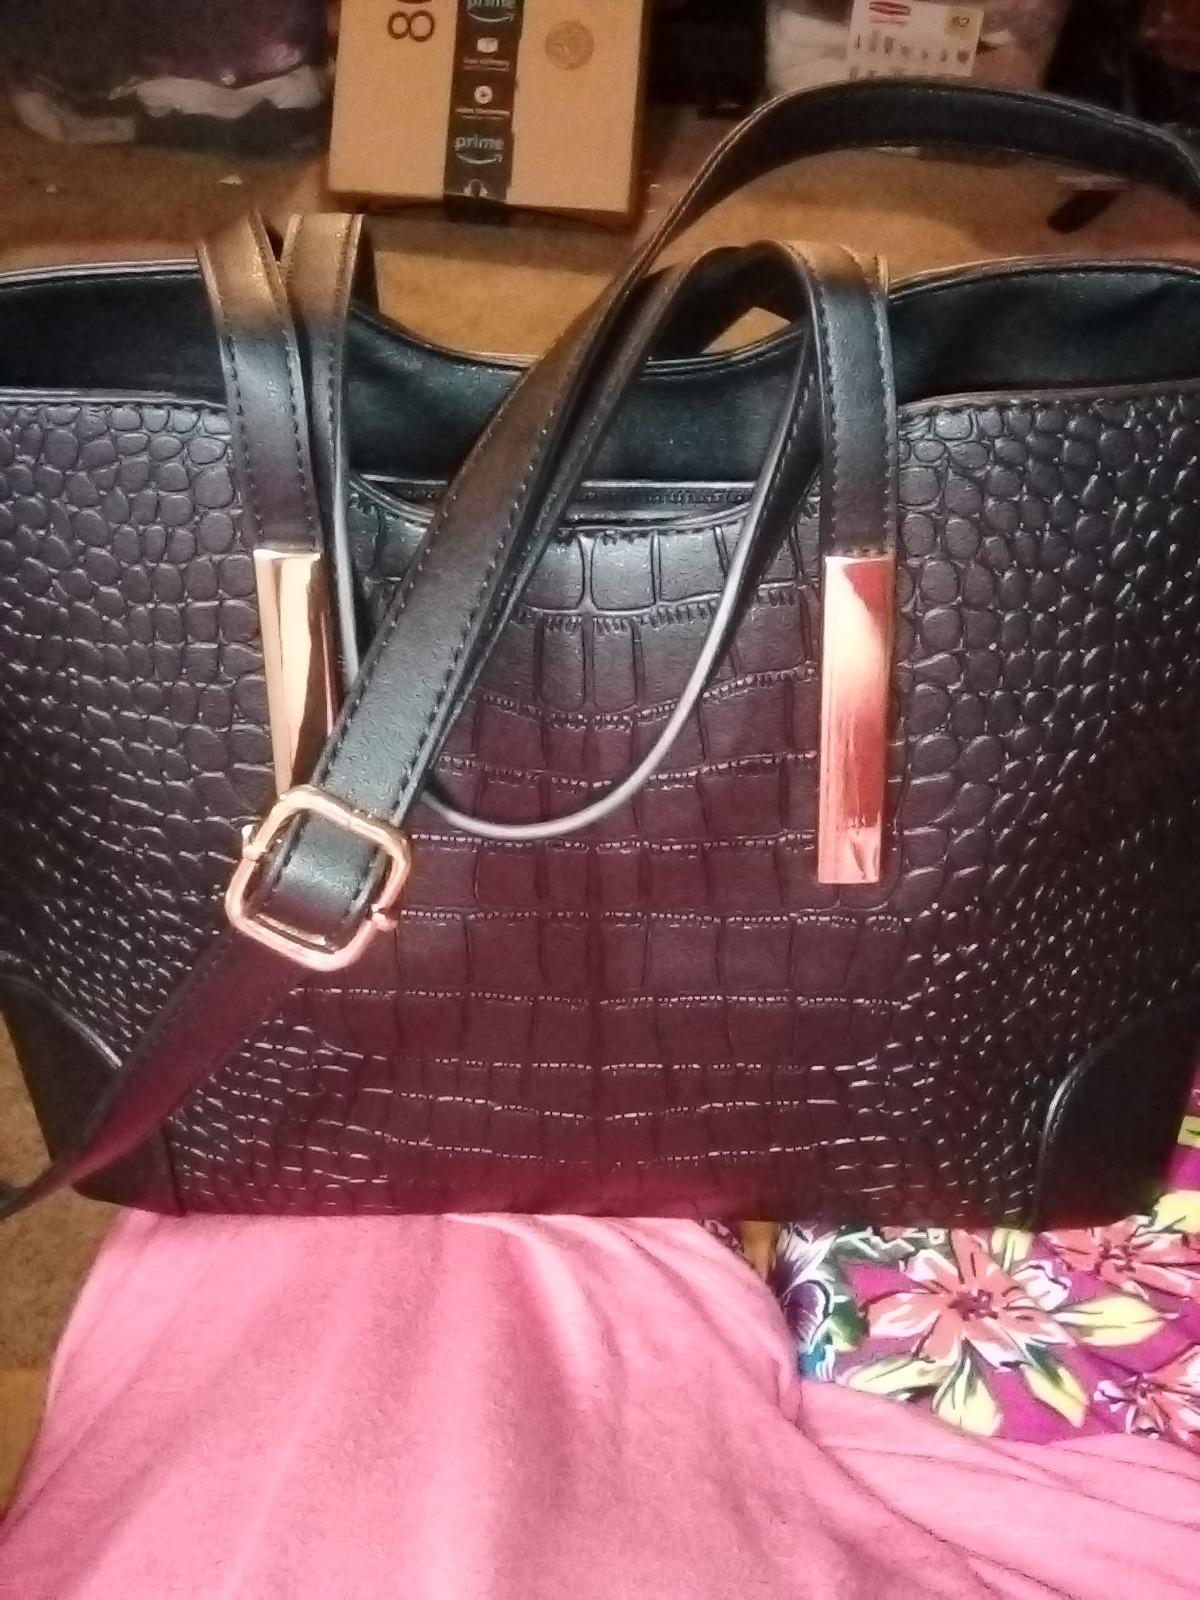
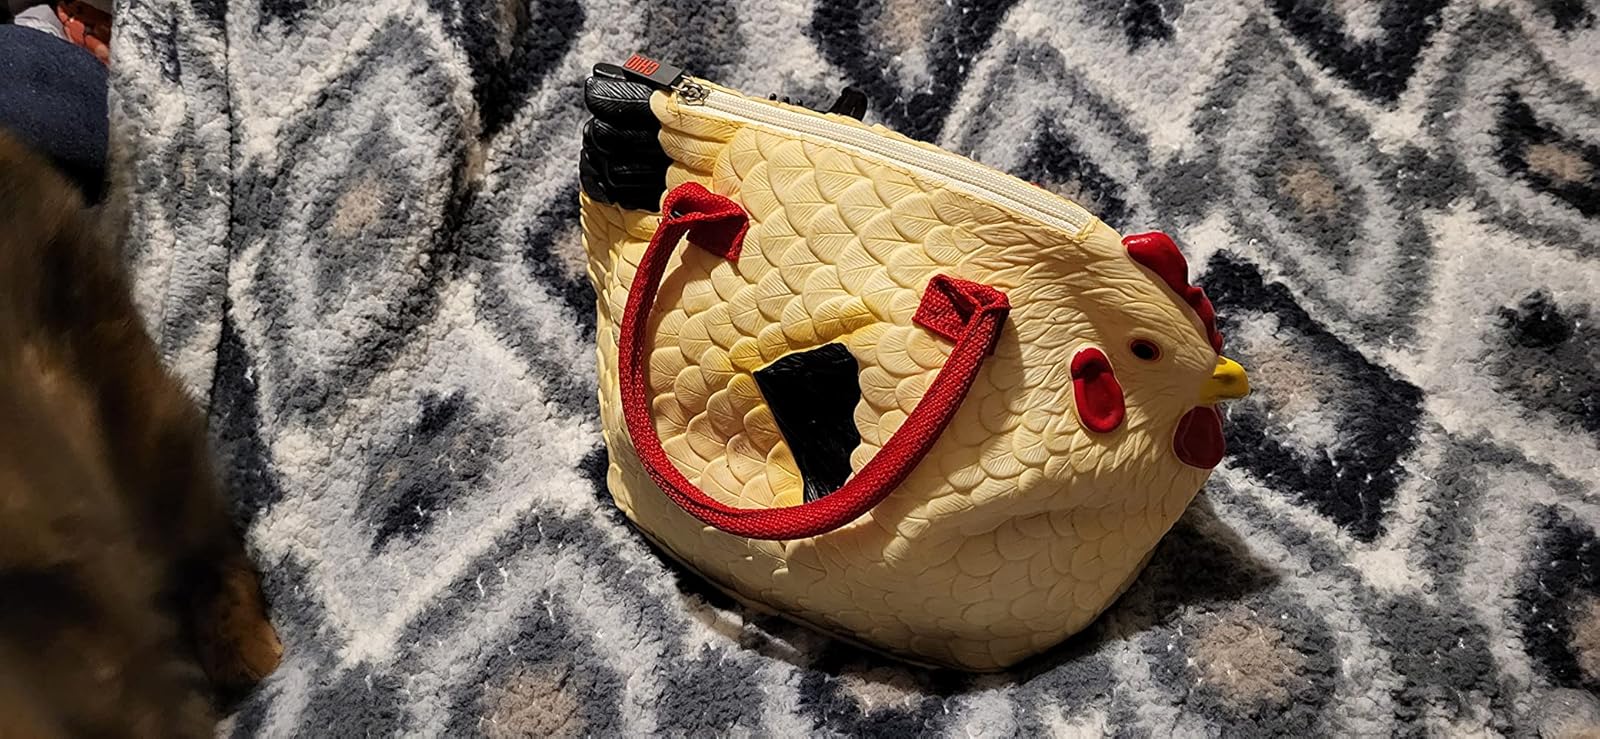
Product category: accessories_handbag
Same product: no